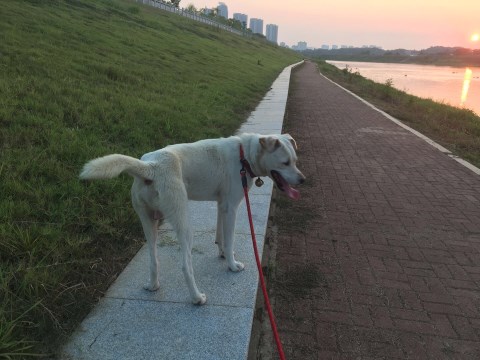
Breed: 3580-n000122-Labrador_retriever